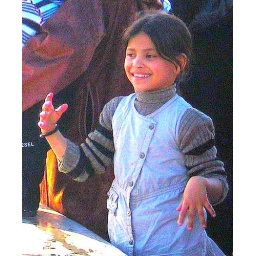
Early evening in Agadir. A young girl enjoys flipping the water at the new beachside Water Feature.